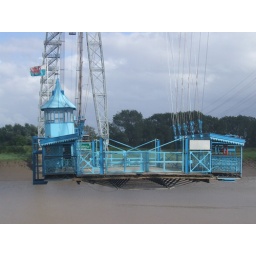
1900's built transport bridge to steel works at Newport open to public. now replaced by road bridge